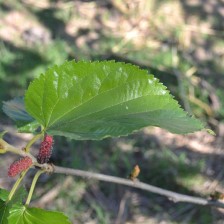
Variety: ChiangMaiBuriram60